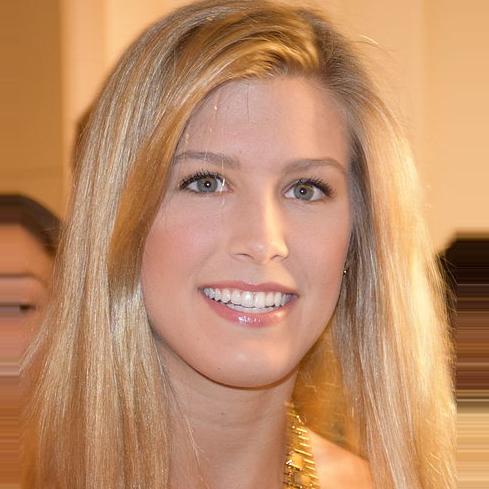
Age: 20